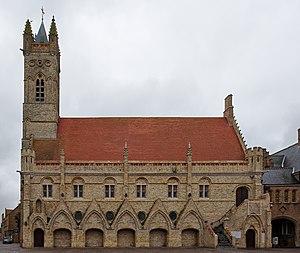
Nieuport est une ville côtière de Belgique, située en Région flamande dans la province de Flandre-Occidentale. Le port de Nieuport est situé sur l'estuaire de l'Yser, au bord de la Mer du Nord. Pouvant accueillir plus de 2 000 bateaux, ce port de plaisance est l'un des plus vastes de l'Europe du Nord.